Exclusive economic zone of Portugal

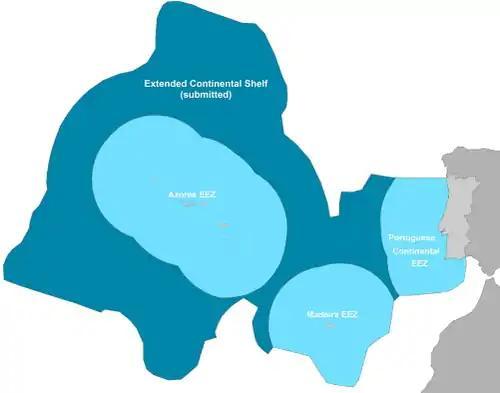

Portugal has the 5th largest exclusive economic zone (EEZ) within Europe, 3rd largest of the EU and the 20th largest EEZ in the world, at 1,727,408 km.